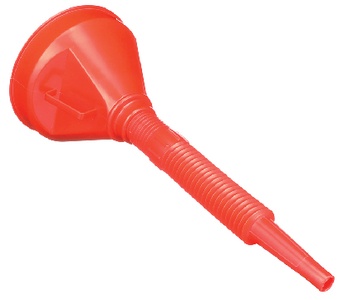
FLEXIBLE LONG FUNNEL
Product Details Brand: Seachoice SKU: 50-90210 Weight (lbs): 0.5 Length (In): 18 Width (In): 4.5 Height (In): 4.5 ALT Part Numbers: SCP 90210, 40391
Brand: SEACHOICE
Category: Animals & Pet Supplies > Pet Supplies > Fish & Aquatic Supplies > Aquarium & Pond Tubings